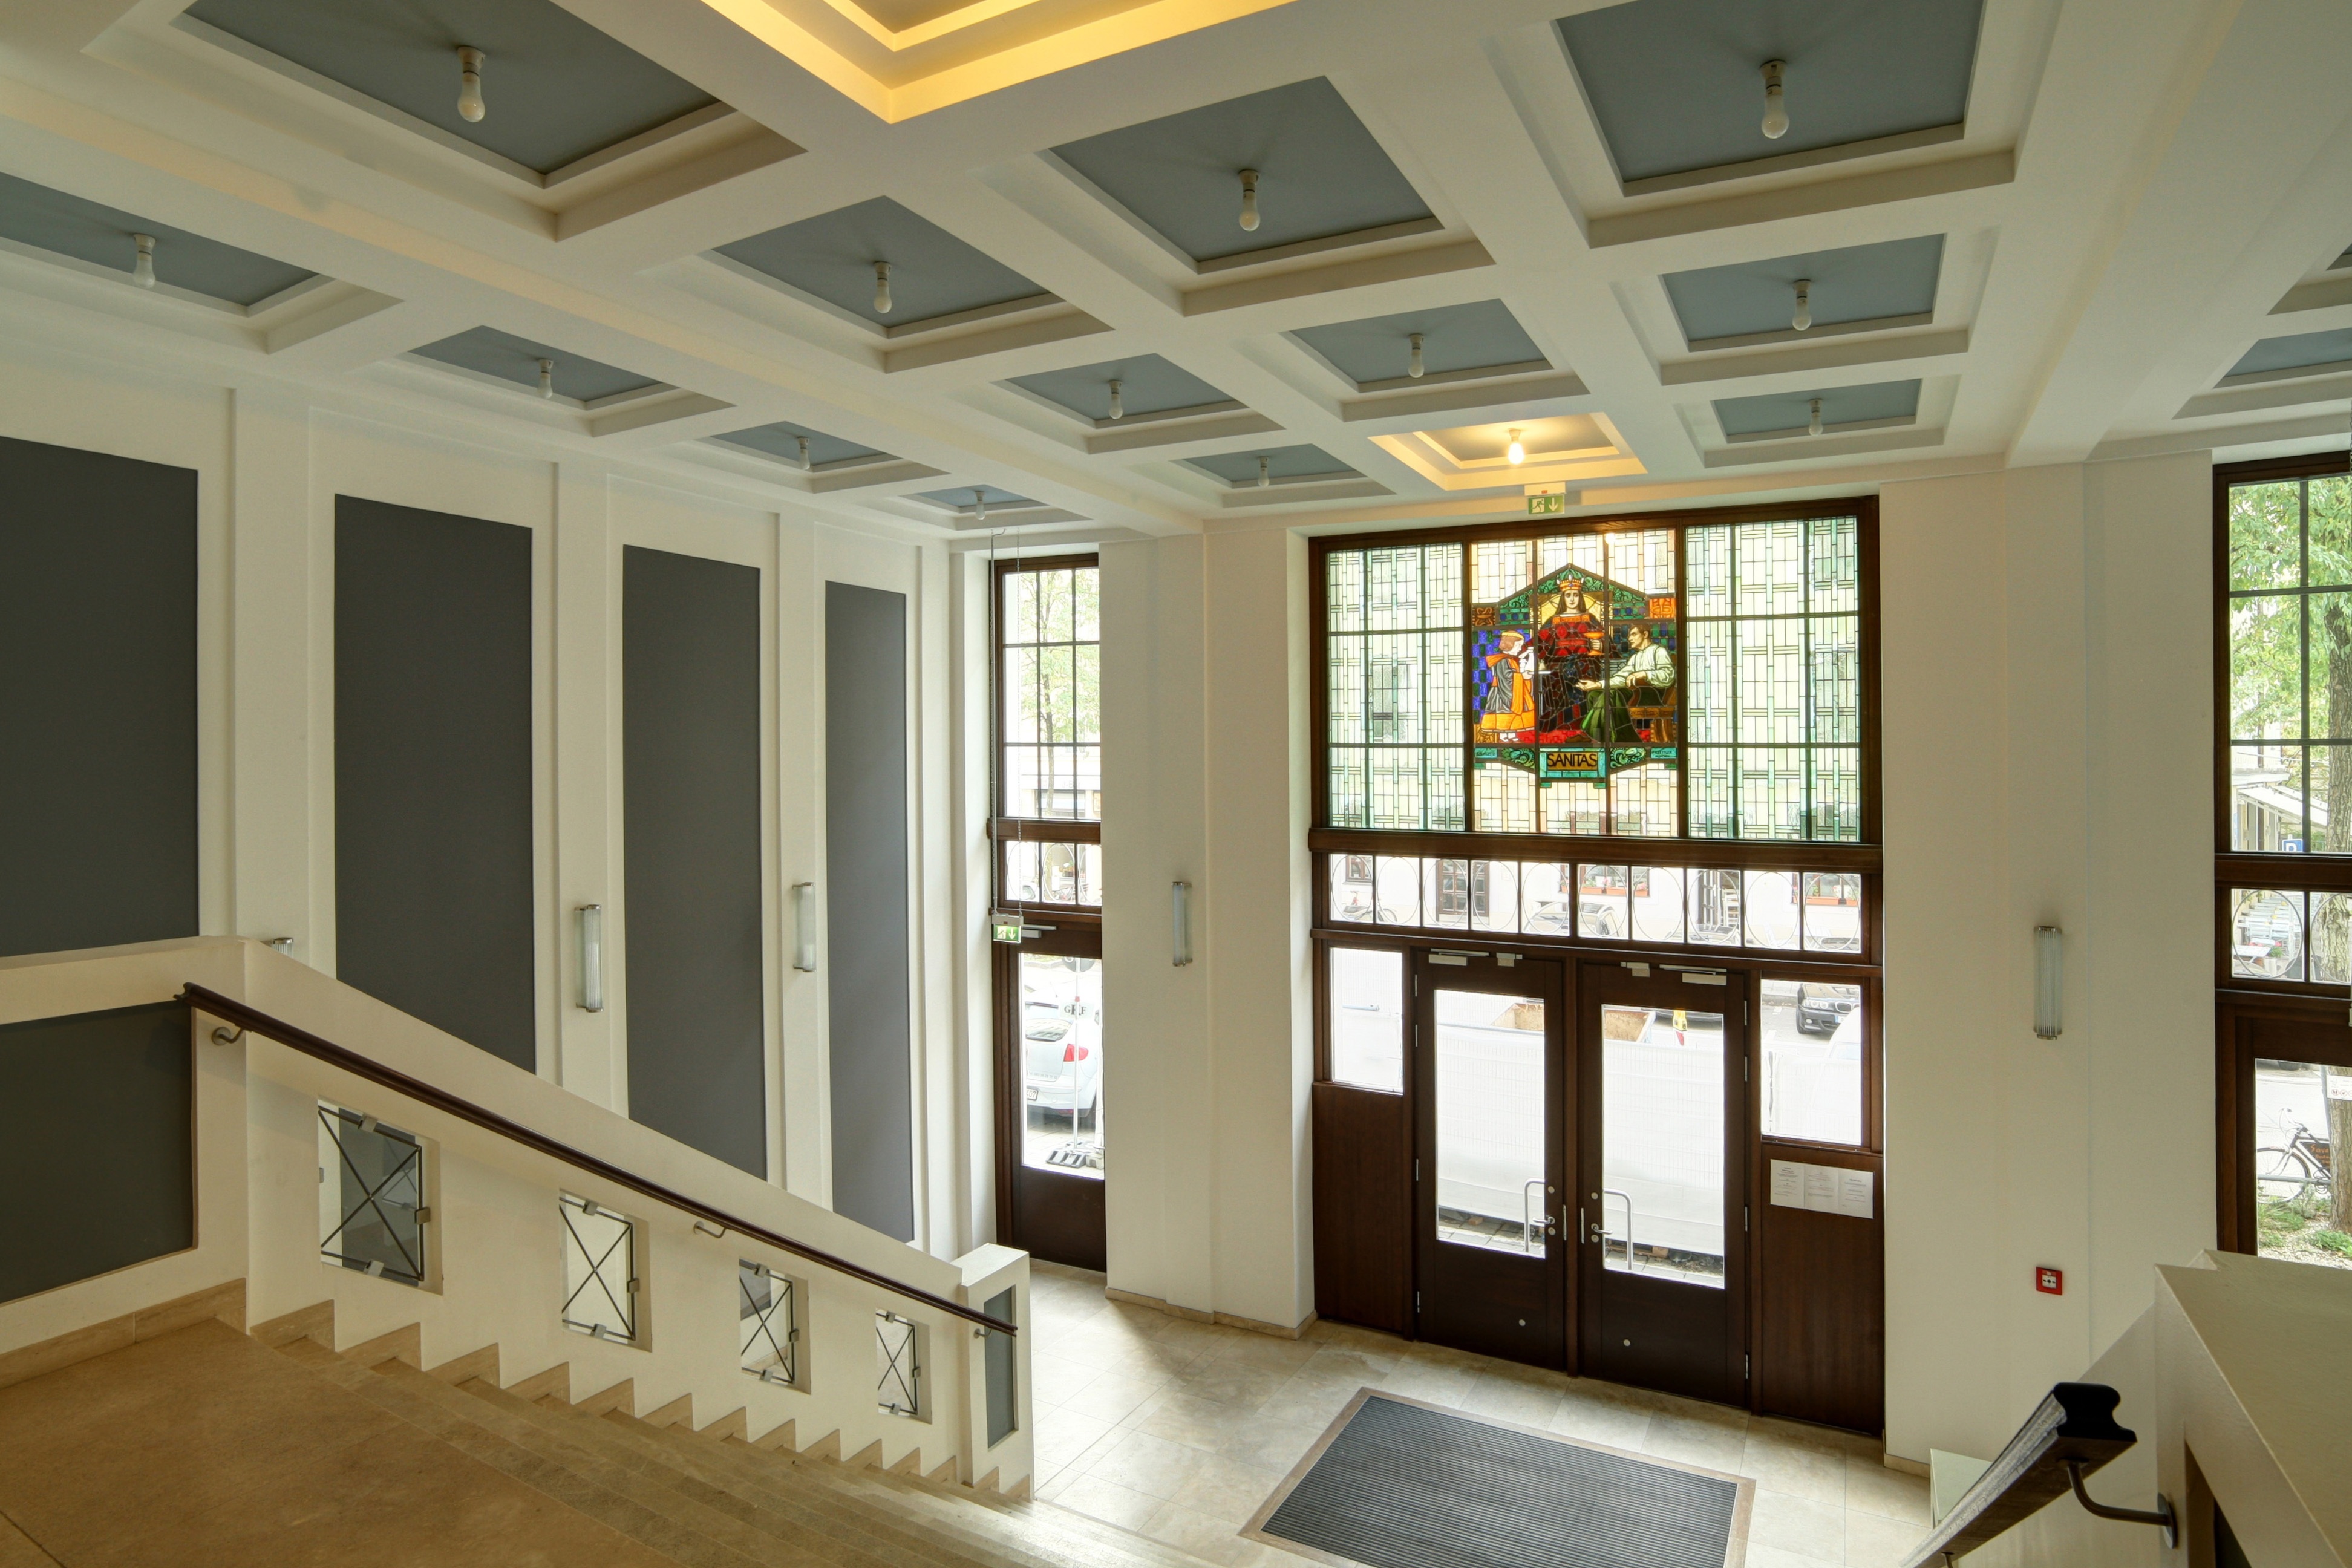
architecture, wood, floor, interior, window, building, home, ceiling, hall, property, living room, room, interior design, design, large, estate, input, real estate, daylighting, window covering